Luca Pellegrini (footballer, born 1999)

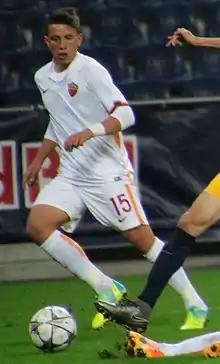
Pellegrini playing for Roma Primavera in 2016

Luca Pellegrini (born 7 March 1999) is an Italian professional footballer who plays as a left back or left wing-back for club Lazio.